BBC World News America

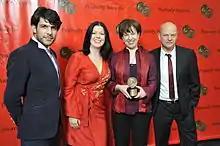
Tony Jolliffe, Melanie Marshall, Lyse Doucet and Shoaib Sharifi in 2010, at the 69th Annual Peabody Awards for "Where Giving Life is a Death Sentence"

"BBC World News America" has won several Peabody Awards. It won one in 2007 for "White Horse Village." In 2010, "BBC World News America" was a recipient of two 69th Annual Peabody Awards. One award was given to the program, calling it a "Unique Broadcast, Unique Perspective", which was described as "A nightly newscast like none the United States has ever had, it places our actions and concerns in a global context." The second award was for the report "Where Giving Life is a Death Sentence". The program won another Peabody Award in 2014 "for dedicating the necessary resources and risking their lives to give the world an up-close look at the horrors of the Syrian conflict" in "Inside Syria's War."